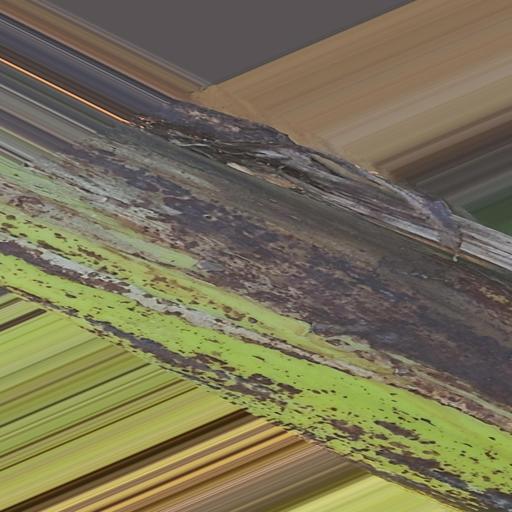
Label: bract_mosaic_virus